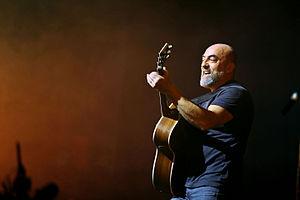
Jean-Charles Guichen présente son 2e «